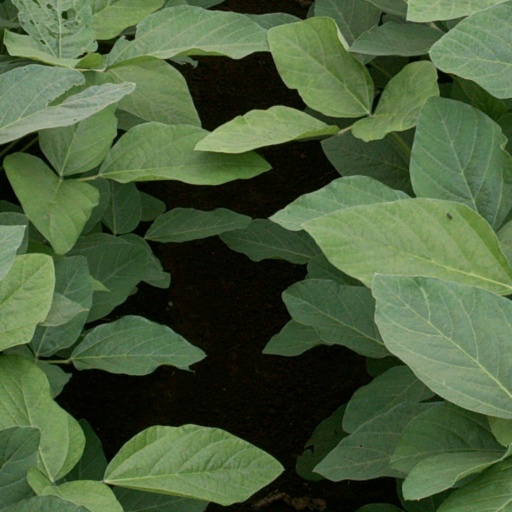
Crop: soybean